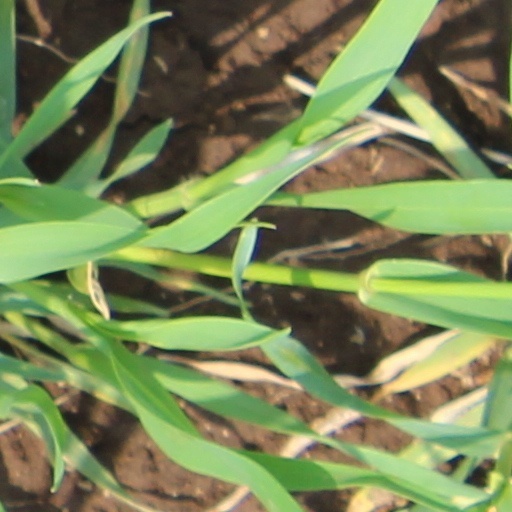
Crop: wheat